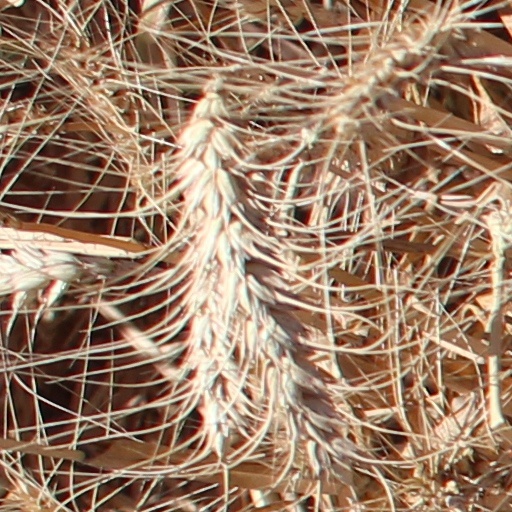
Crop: wheat